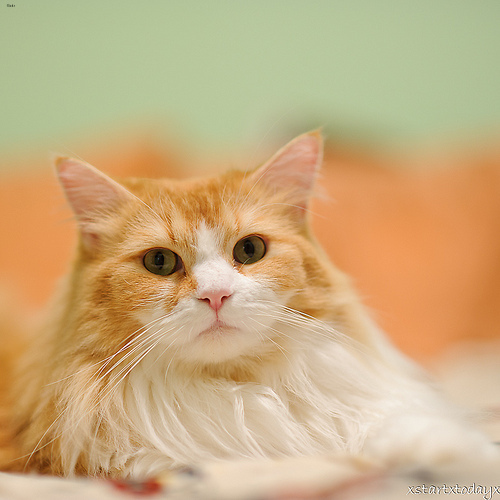
Animal: cat
Breed: Maine Coon